Eliya VIII

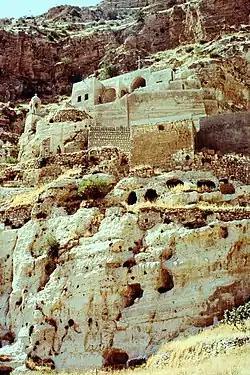
The ancient Rabban Hormizd Monastery, former residence of the Patriarchs of the Church of the East

Eliya VIII ( / "Elīyā", d. 18 June 1660) was Patriarch of the Church of the East from 1617 to 1660, with residence in Rabban Hormizd Monastery, near Alqosh, in modern Iraq. On several occasions (1619, 1629, 1638, 1653) he was approached by representatives of the Catholic Church, but those contacts didn't led to any agreement. In older historiography, he was designated as Eliya VIII, but later renumbered as Eliya "IX" by some authors. After the resolution of several chronological questions, he was designated again as Eliya VIII, and that numeration is accepted in recent scholarly works.